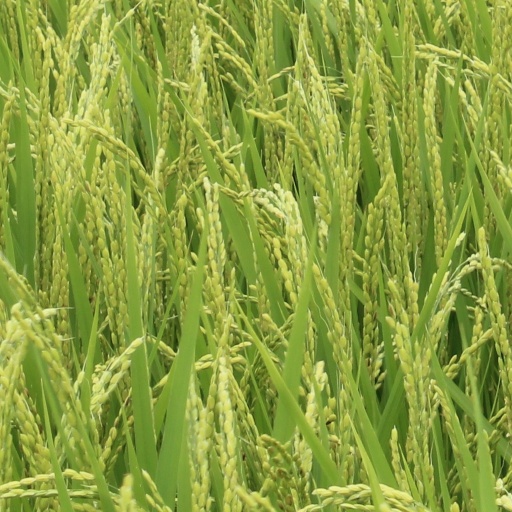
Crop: rice